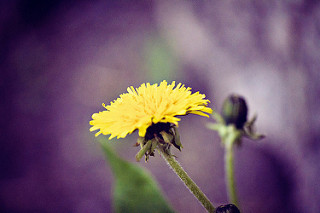
Flower: dandelion